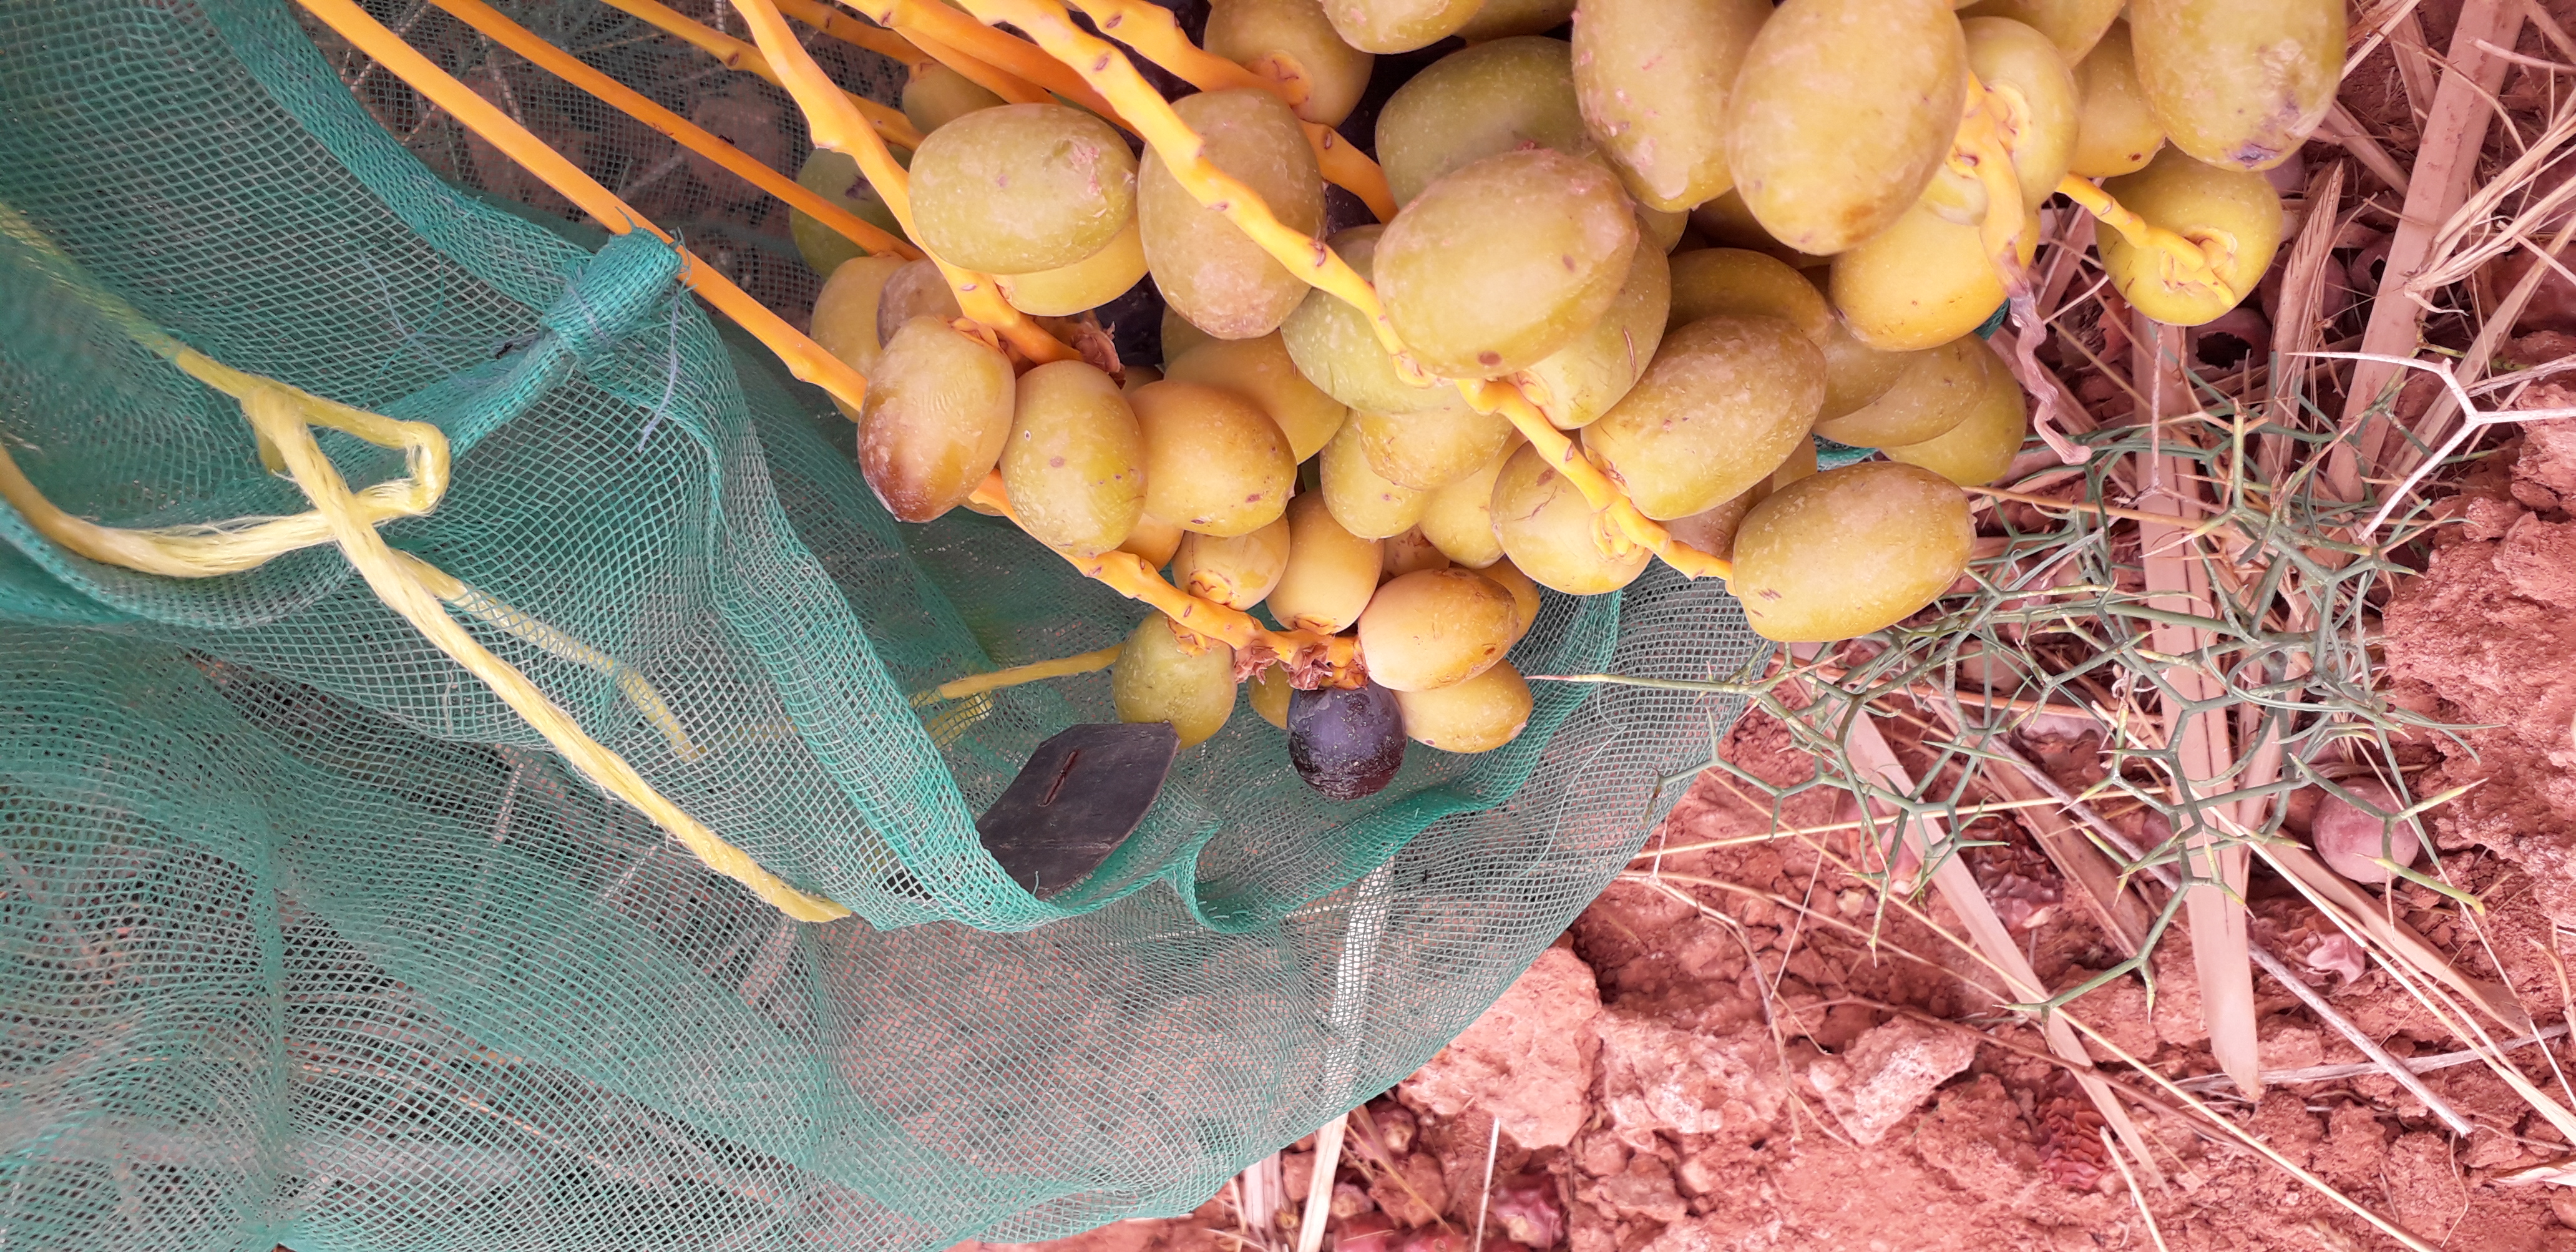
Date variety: kholt